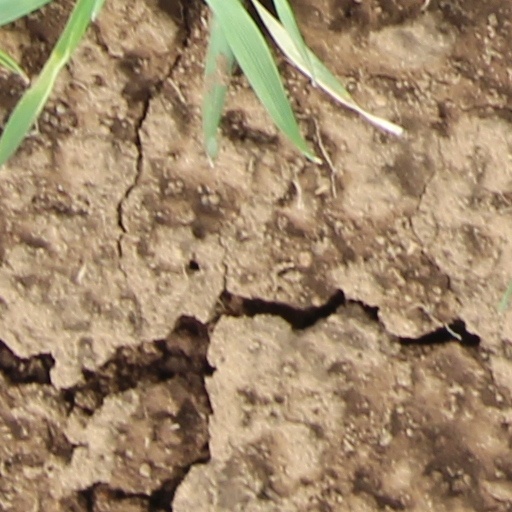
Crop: wheat